The Sellout (novel)

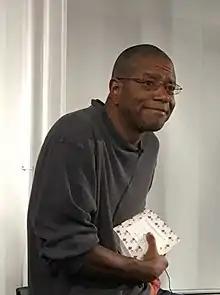
Beatty in 2016, holding a copy of "The Sellout".

"The Sellout" has been seen by many as a critique of the idea that American society is post-racial. According to literary scholar Henry Ivry, the satirical devices used throughout the book bring attention to the current issues of systemic racism and mock the conventional approaches that American society has taken to remedy these issues. Similarly, University of Albany professor Steven Delmagori notes that the pointed comedy in the novel establishes white privilege as a central issue facing American society, but Beatty simultaneously pokes fun at the overly individualistic view that has dominated the discourse around white privilege. Another scholar, Judit Friedrich, stipulates that Beatty's writing may seem taboo at first, but his flippant treatment of serious racial issues—from segregation to economic inequality—call out society's unwillingness to discuss and substantively address these issues.